Lisette Olivera

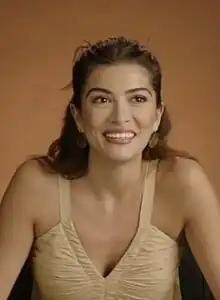
Olivera in 2022

Lisette Alexís Gutiérrez, (born April 16, 1999) known professionally as Lisette Alexis and Lisette Olivera, is an American actress. She is best known for her role in the Disney+ series "", an extension of the "National Treasure" franchise.